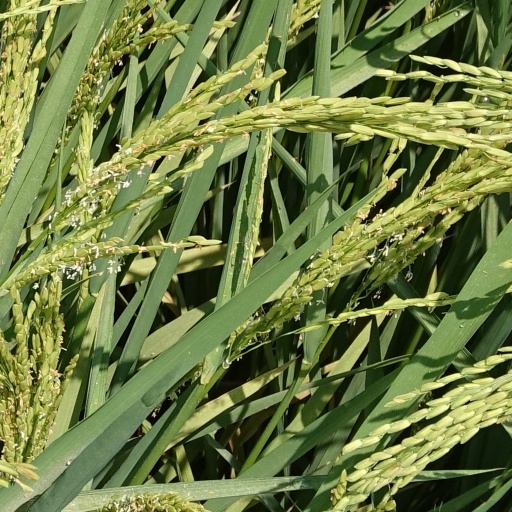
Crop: rice